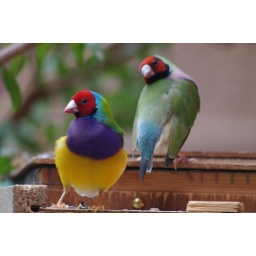
Lady Gauldian finch, male in the front and a female at the back